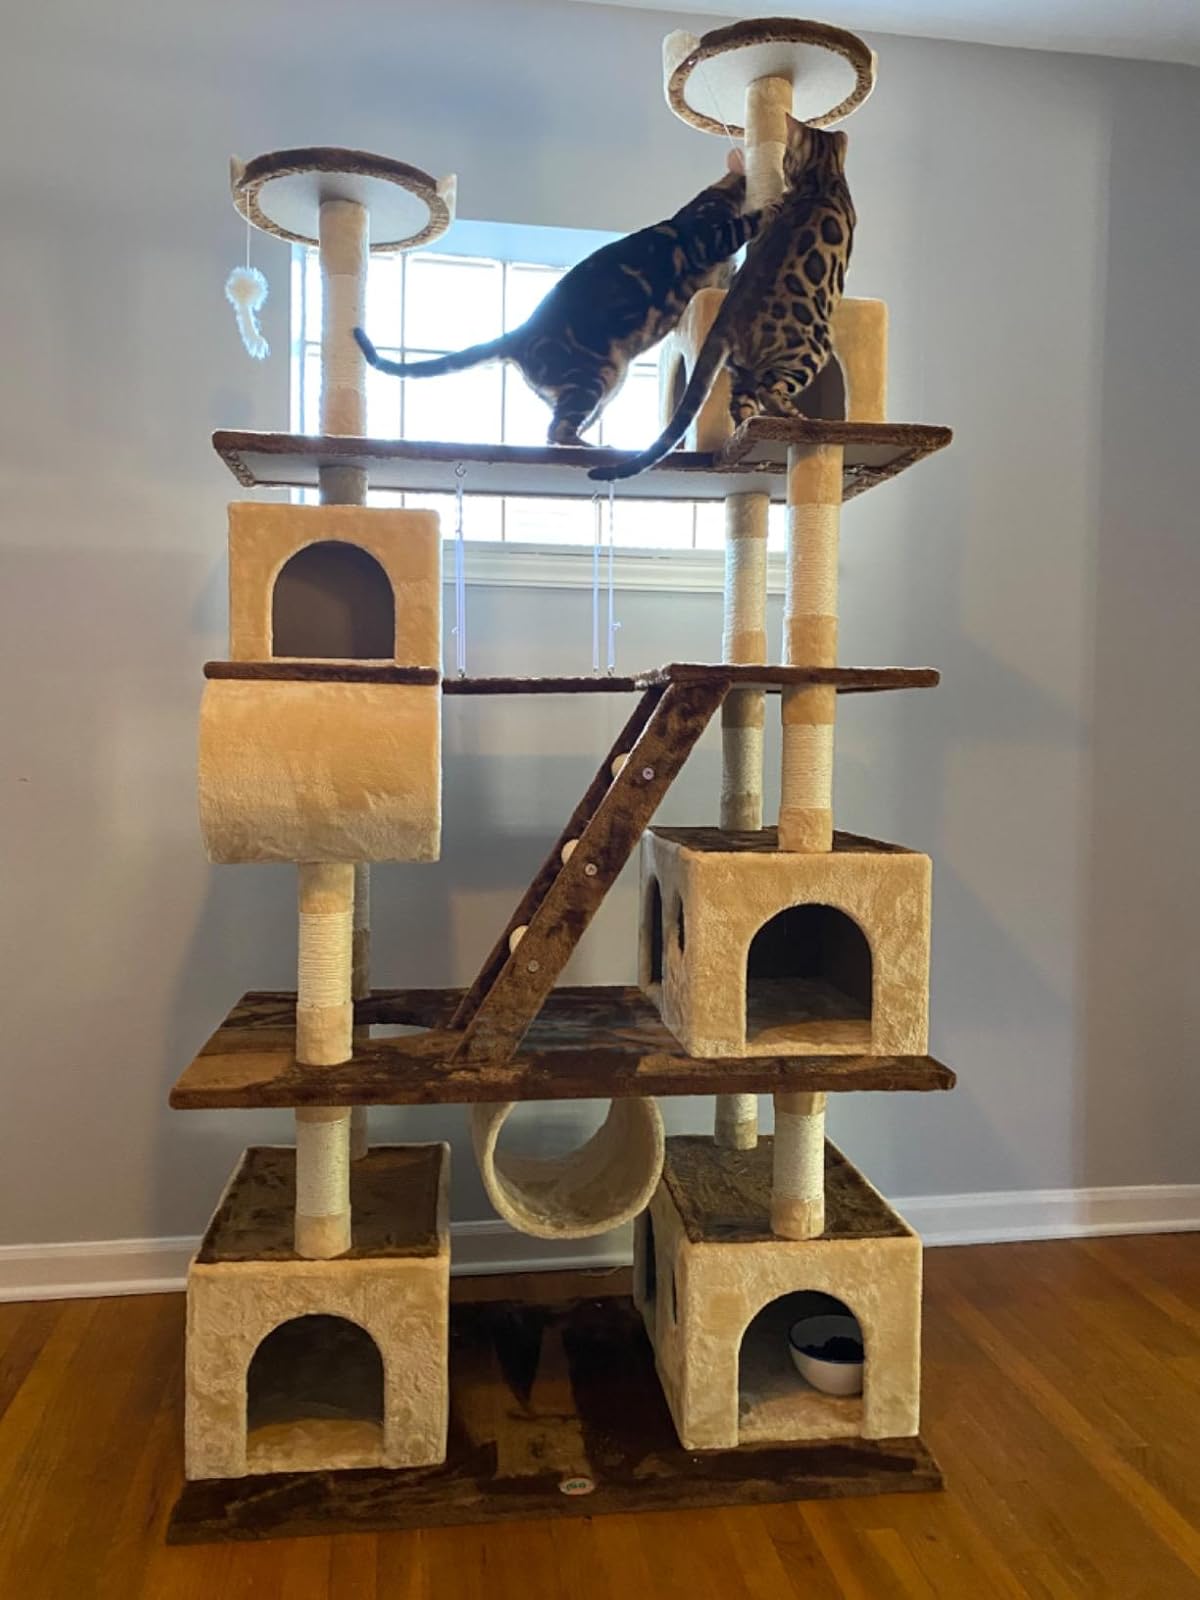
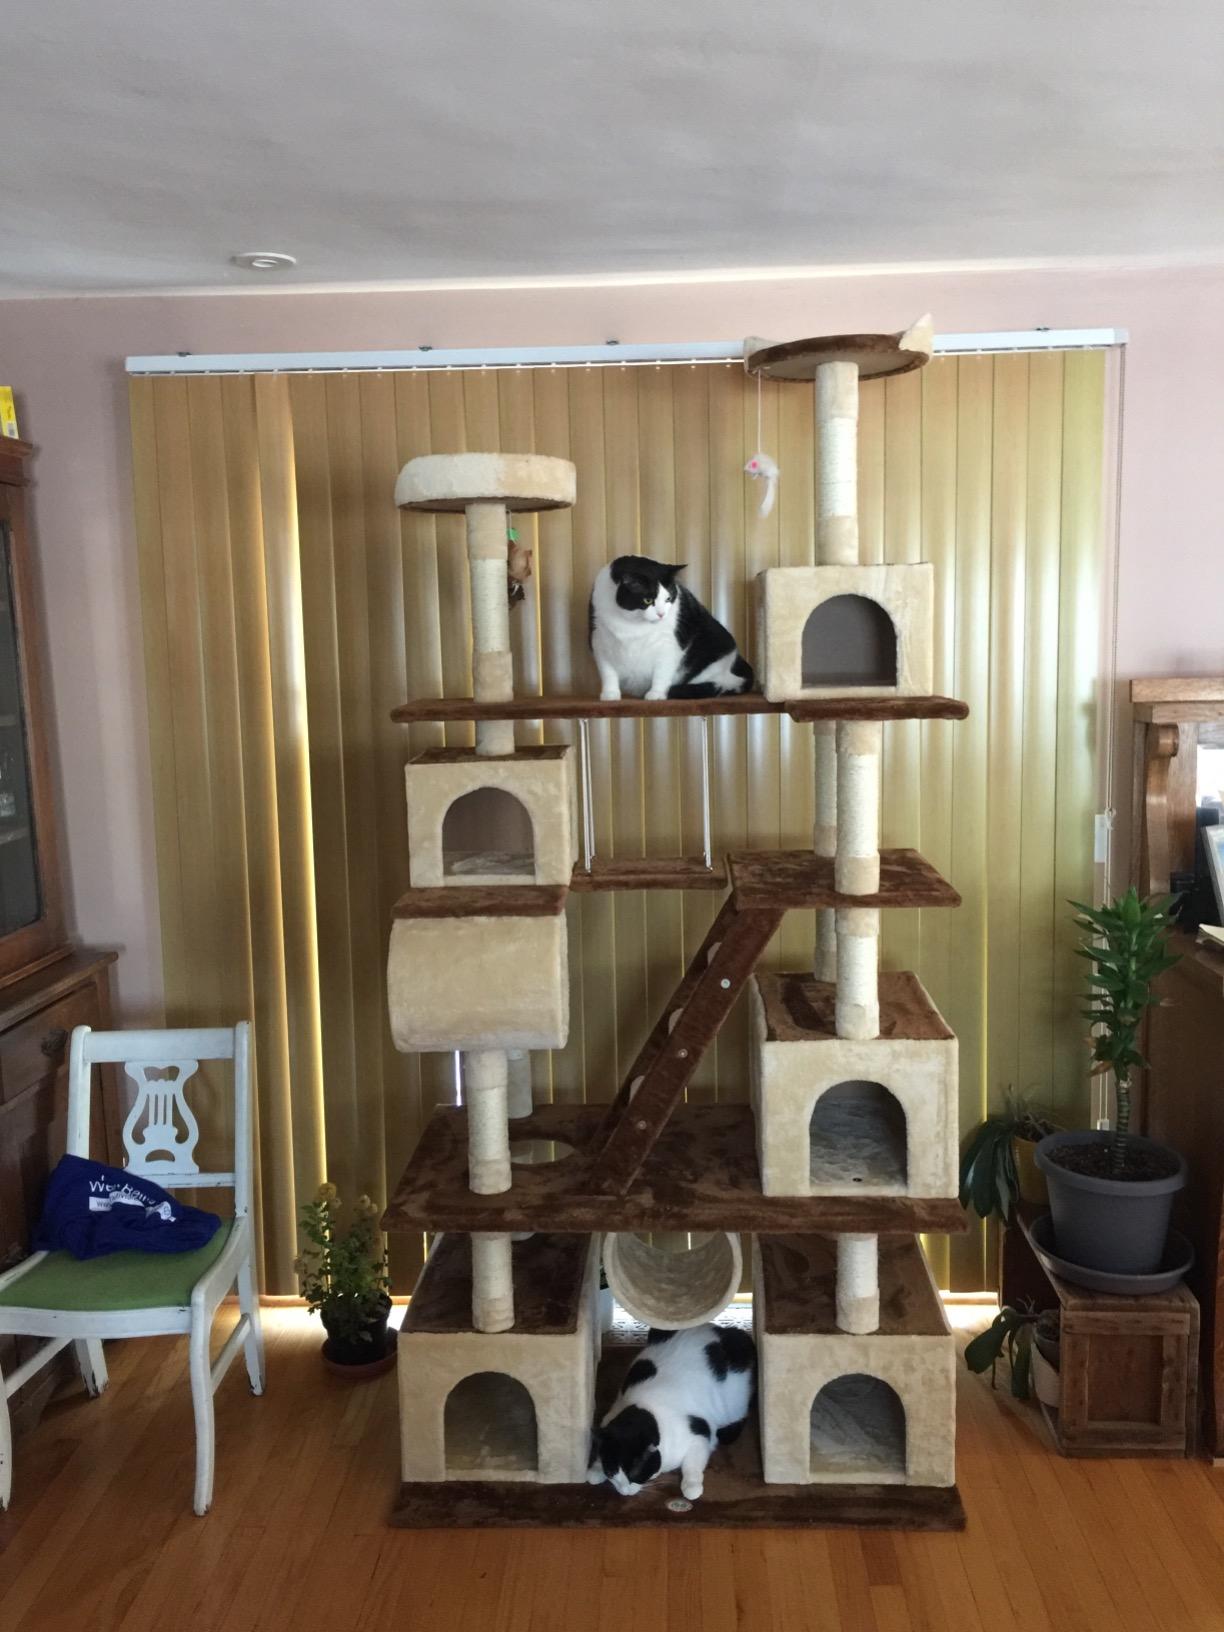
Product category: items_cat tree
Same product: yes